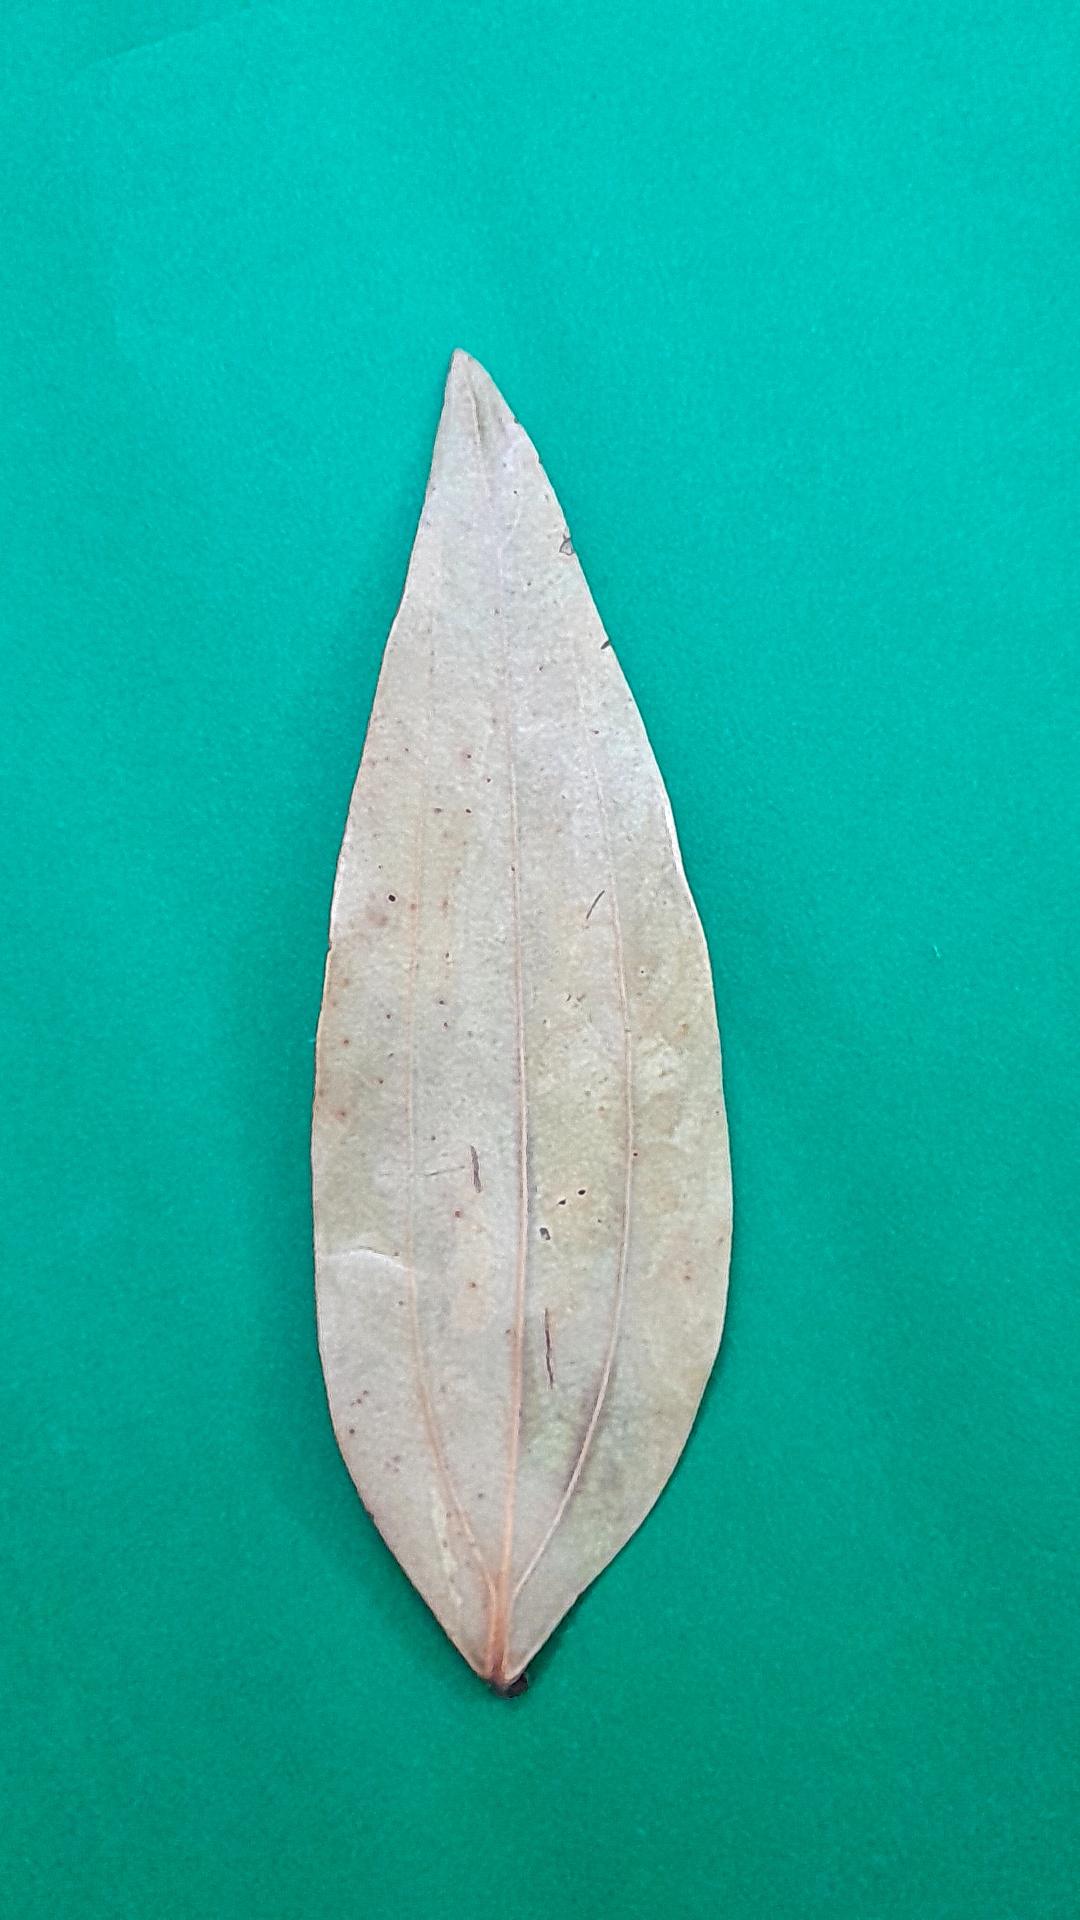
Label: Dry Leaf